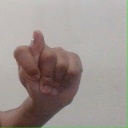
अक्षर: ट